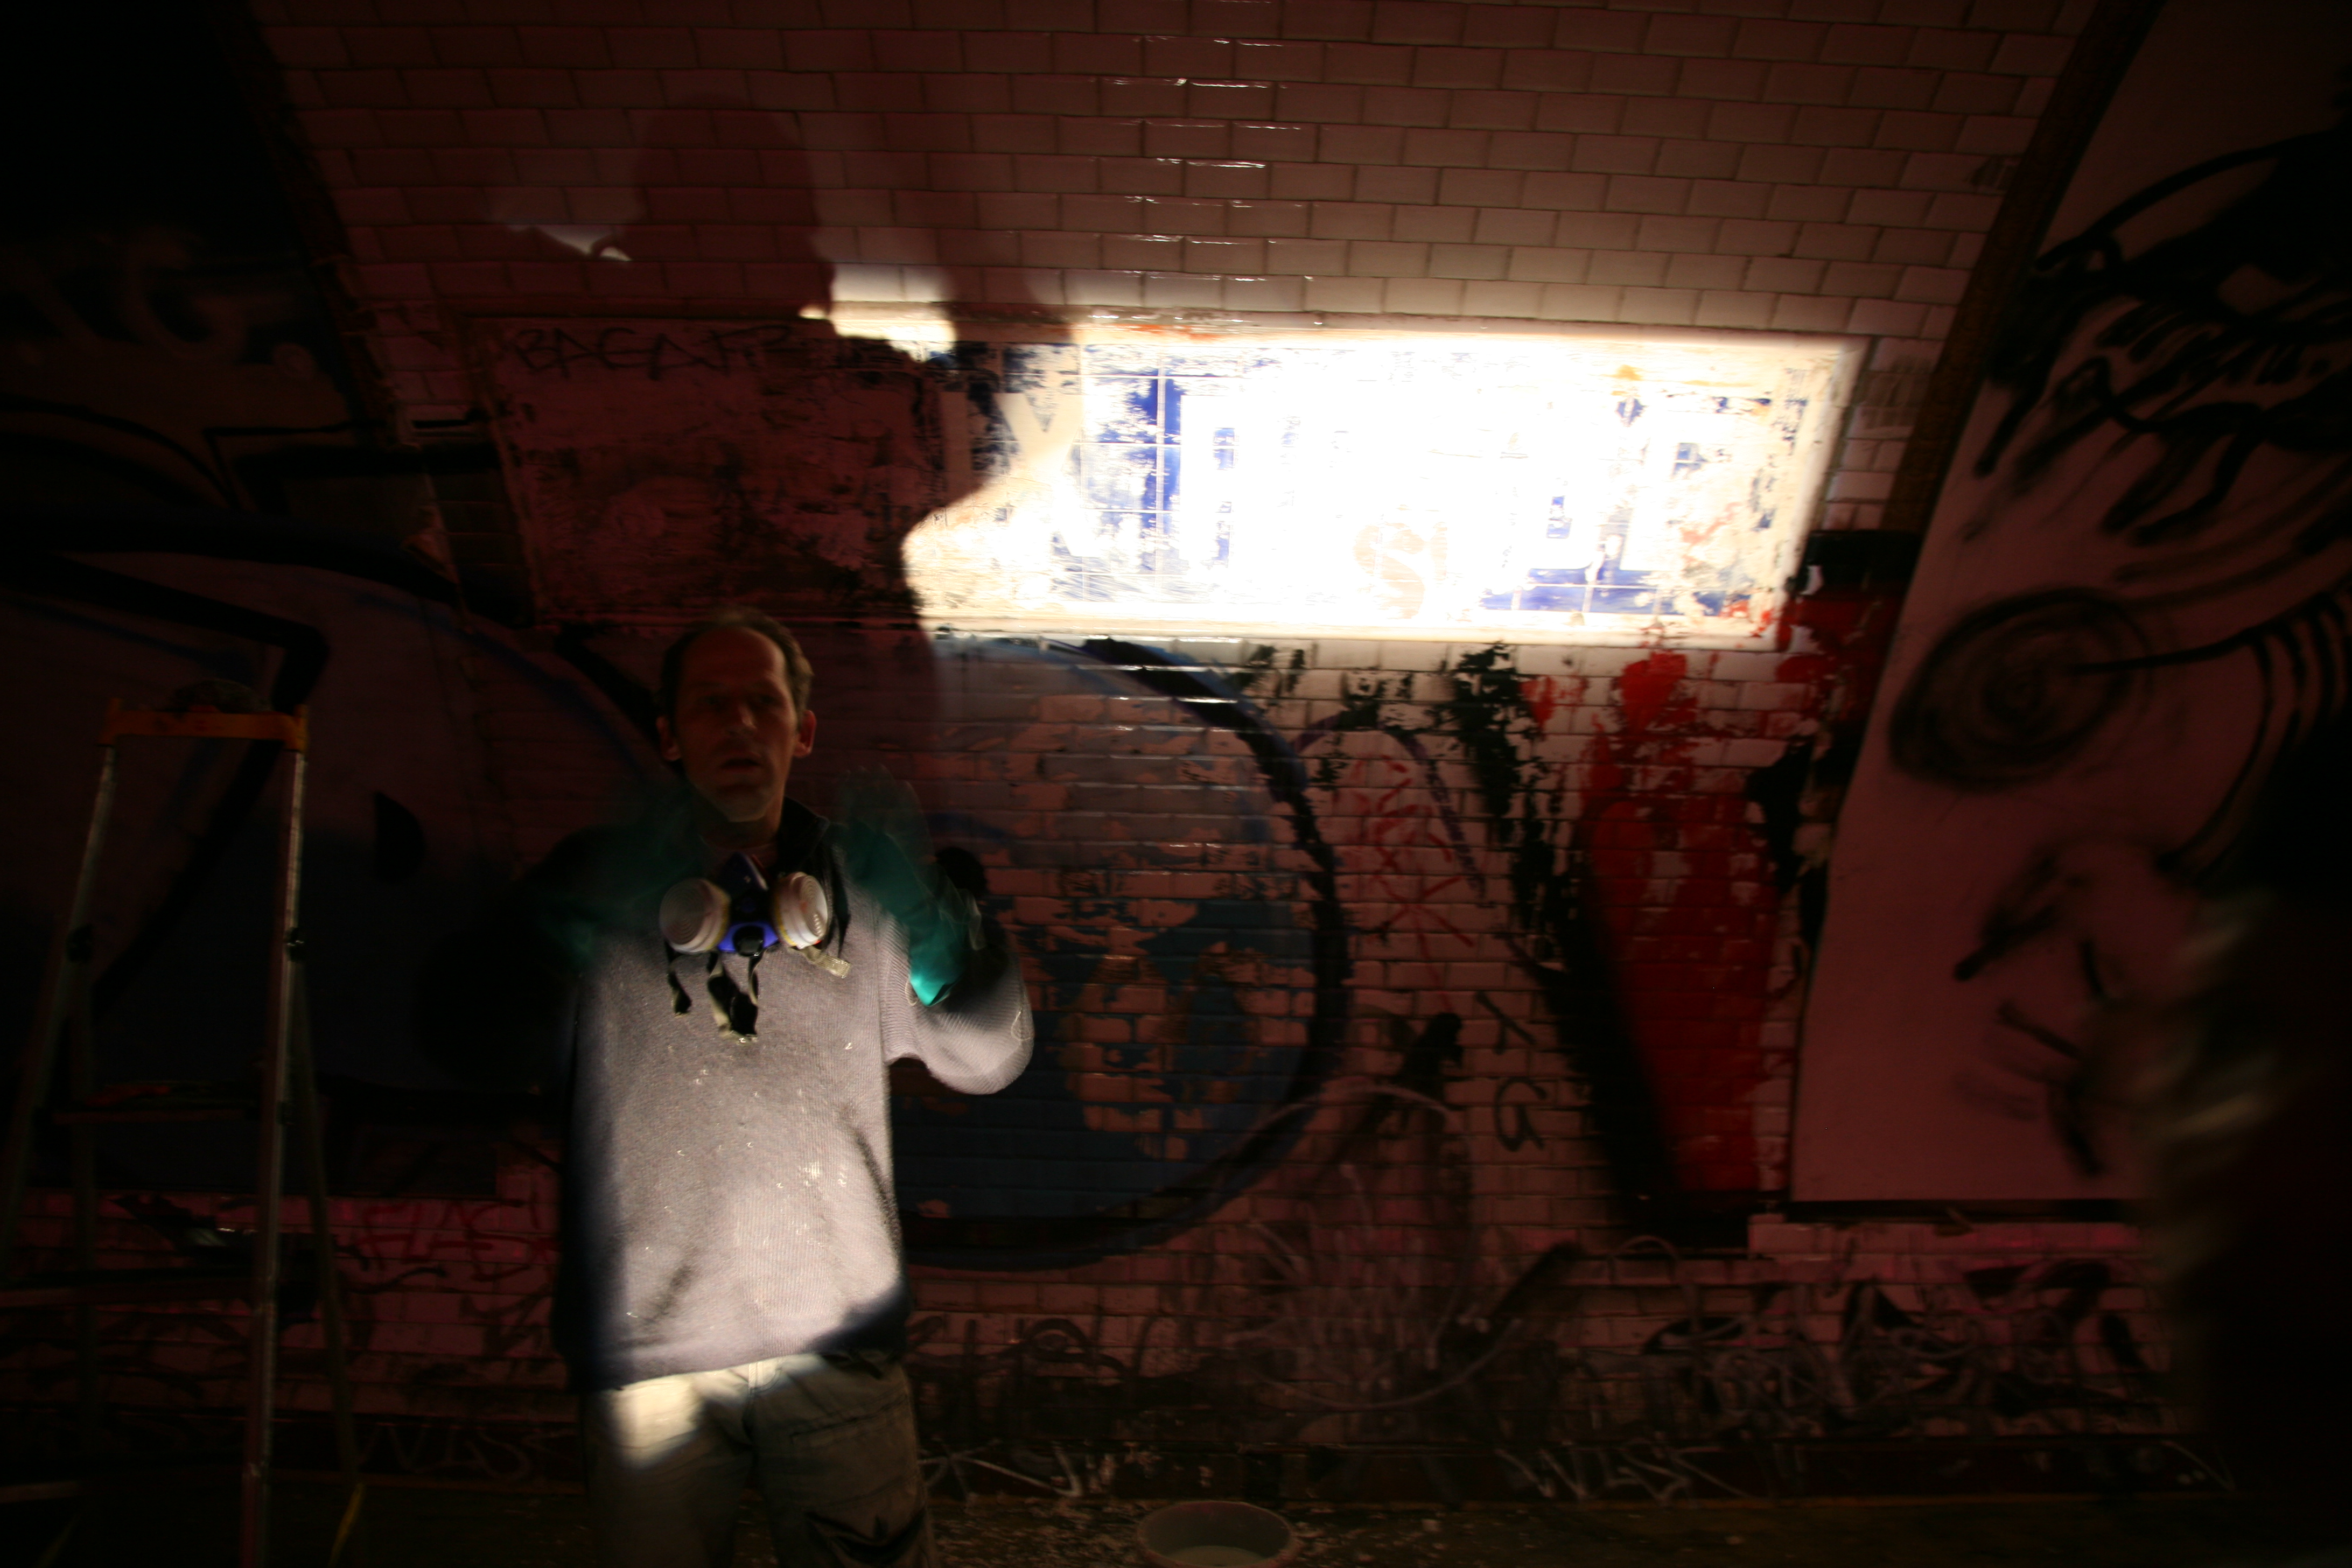
light, night, paris, metro, platform, darkness, graffiti, art, photograph, tag, bnf, hell, installation, x, ratp, enfer, croixrouge, calbum, laurentungerer